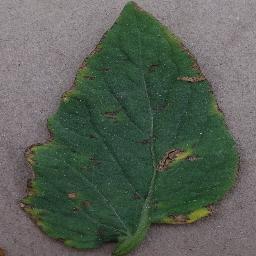
Label: Tomato___Bacterial_spot